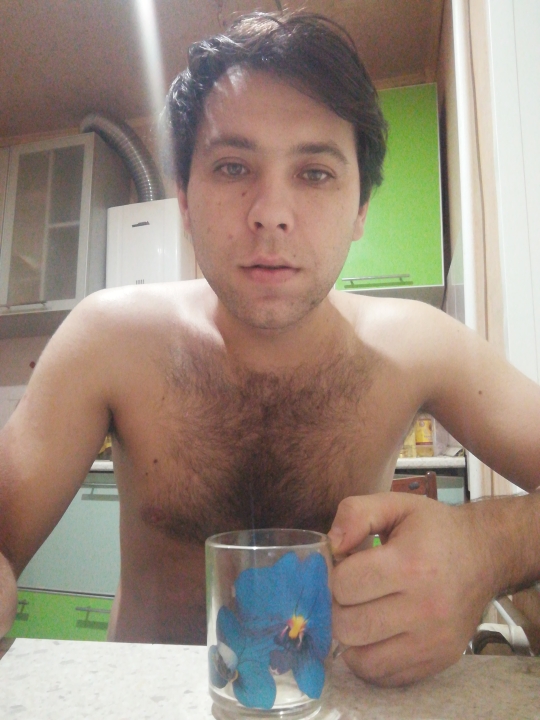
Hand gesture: no_gesture